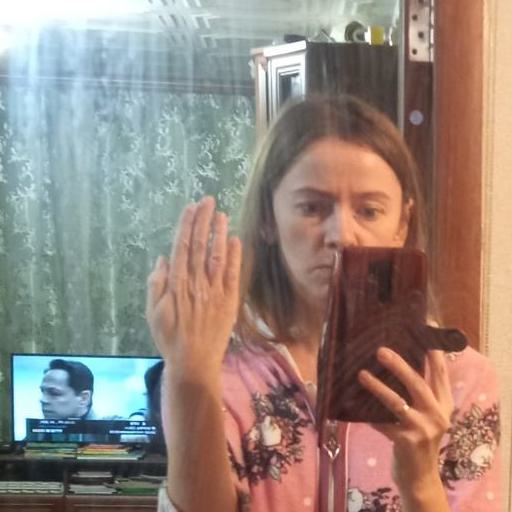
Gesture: stop_inverted